Dai Xi

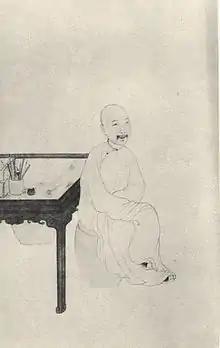
Dai Xi in "Portraits of Scholars of the Qing Period"

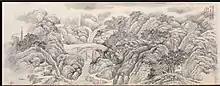
DaiXi Stone Bridge Mountain Tiantai, Cleveland Museum of Art

Dai Xi (1801–1860) was a 19th-century Chinese painter and representative of the academic manner. His sobriquet was Chunshi or 'Pure-Minded Scholar' and his pen name was Yu'an or 'Elm Retreat', among others.